Hikaru Shida

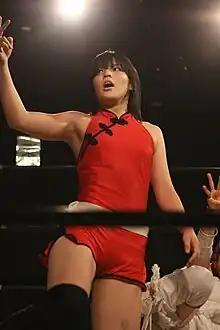
Shida in July 2010

During the summer of 2010, Shida made several appearances for the NEO Japan Ladies Pro-Wrestling promotion. Though pegged early on as the "Future Ace of "Joshi Puroresu"", Shida was the last of the Three Count threesome to reach a championship in Ice Ribbon. On October 20, 2010, Shida and Tsukasa Fujimoto received their first shot at the International Ribbon Tag Team Championship, but were defeated by Emi Sakura and Nanae Takahashi. In a rematch between the two teams on December 23, Shida and Fujimoto were victorious and became the new International Ribbon Tag Team Champions. The following day the team, known collectively as Muscle Venus, made their debut for the Smash promotion at "Happening Eve", where they teamed with Sayaka Obihiro in a six-woman tag team match, where they were defeated by Cherry, Tomoka Nakagawa and Toshie Uematsu. Back in Ice Ribbon, Shida wrestled the biggest match of her career, up to that point, when she unsuccessfully challenged Yoshiko Tamura for the NWA Women's Pacific/NEO Single Championship on December 26 at "Ribbon Mania 2010". Shida and Fujimoto then went on to successfully defend the International Tag Team Championship against Hikari Minami and Riho on January 4, 2011, and against the teams of Mochi Miyagi and Ryo Mizunami, and Makoto and Riho on February 6, winning the "Ike! Ike! Ima, Ike! Ribbon Tag Tournament" in the process. After defending the International Ribbon Tag Team Championship against Bambi and Makoto at a Kaientai Dojo event on March 20, Shida and Fujimoto lost the title to Emi Sakura and Ray six days later.